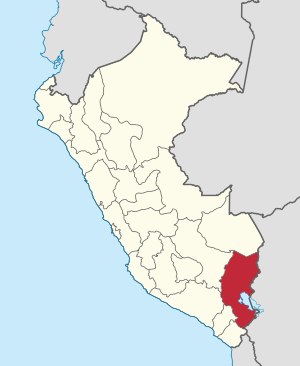
Puno (region)
Punos beliggenhed i Peru
Puno er en region i det sydøstlige Peru. Den grænser til Bolivia mod øst, Madre de Dios mod nord, Cusco og Arequipa mod vest, Moquegua mod sydvest og Tacna mod syd. Hovedbyen hedder også Puno.